Fire and Fame

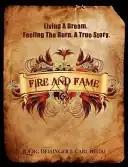

Fire And Fame is a memoir co-written by Joerg Deisinger, former bassist and founding member of the German hard rock band Bonfire, and Carl Begai, a Canadian writer and music journalist.